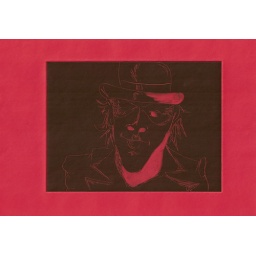
Man with hat in red